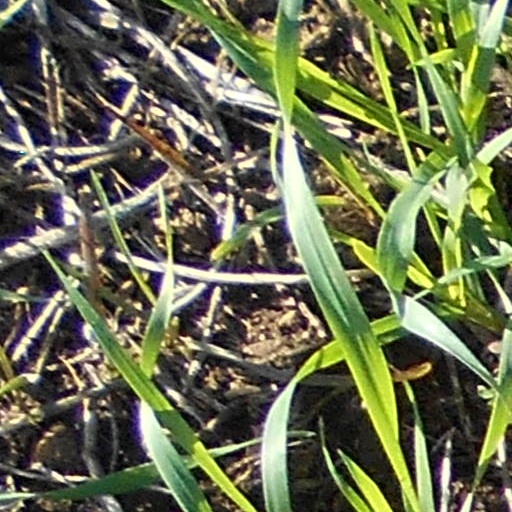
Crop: wheat